Fleet Foxes (album)

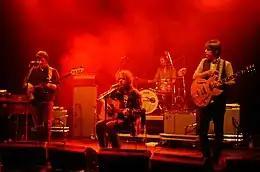
The band performing in Copenhagen in 2008.

The touring cycle for "Fleet Foxes" was far larger than the band had anticipated: it encompassed four North American legs, three European tours, Australia and New Zealand. The band toured with Blitzen Trapper in the early part of the year. The group made a significant stop at that year's South by Southwest, which drew the plaudit of tastemakers. The band's performance was received breathlessly, prompting high-profile press pieces in major publications, like "Rolling Stone". The band were booked to open a tour with Wilco; at one stop, the band took the stage to duet an encore, "I Shall Be Released". They also promoted the LP with appearances at the late-night programs "Saturday Night Live" and the "Late Show with David Letterman". The band initiated their first overseas tour in the United Kingdom that June. For Pecknold, the success of the tour helped to cover existing credit card debt he ensued in the making of the album.